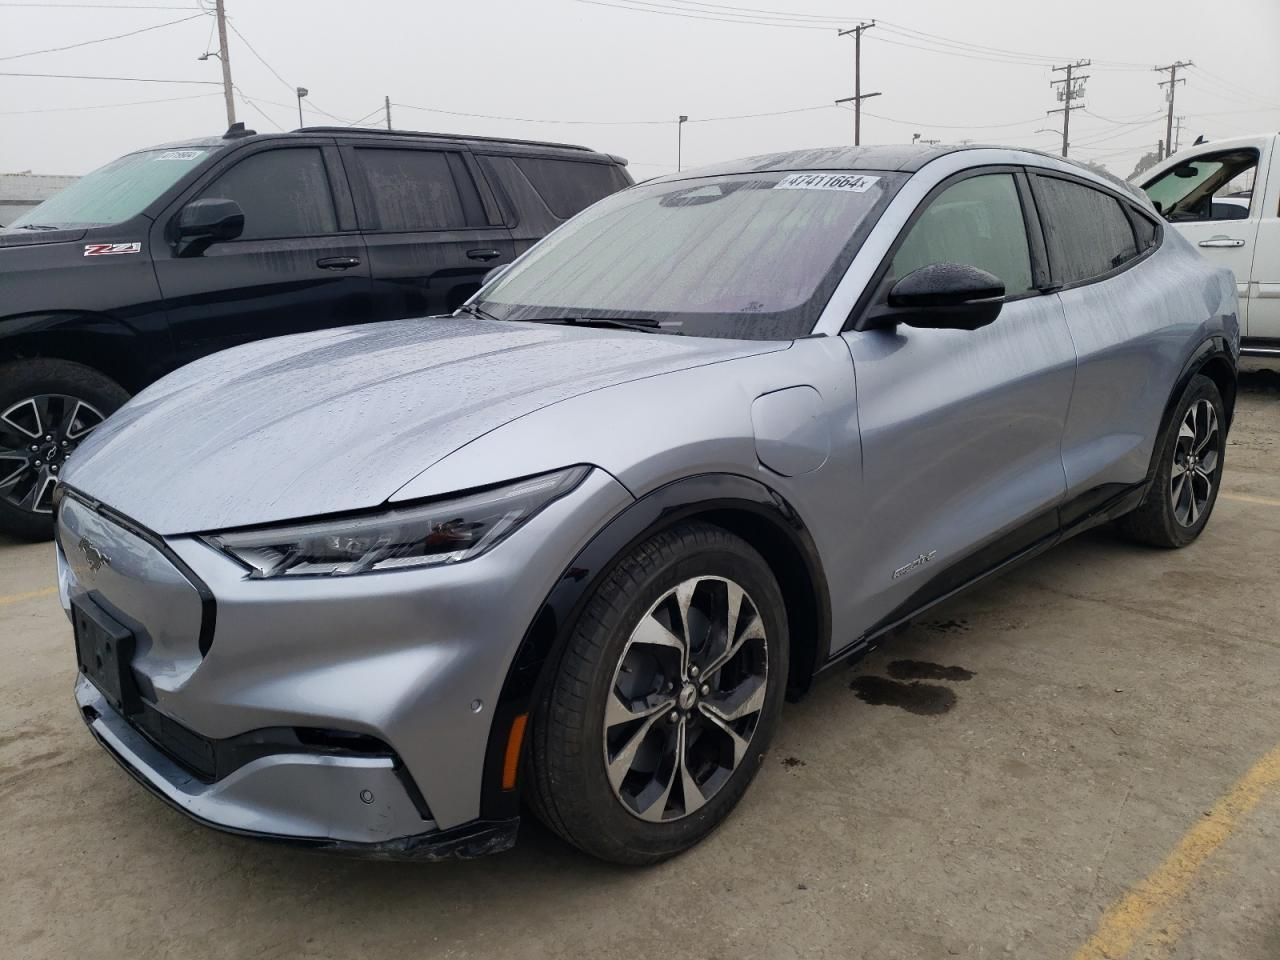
Aucun dommage détecté.
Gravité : aucun